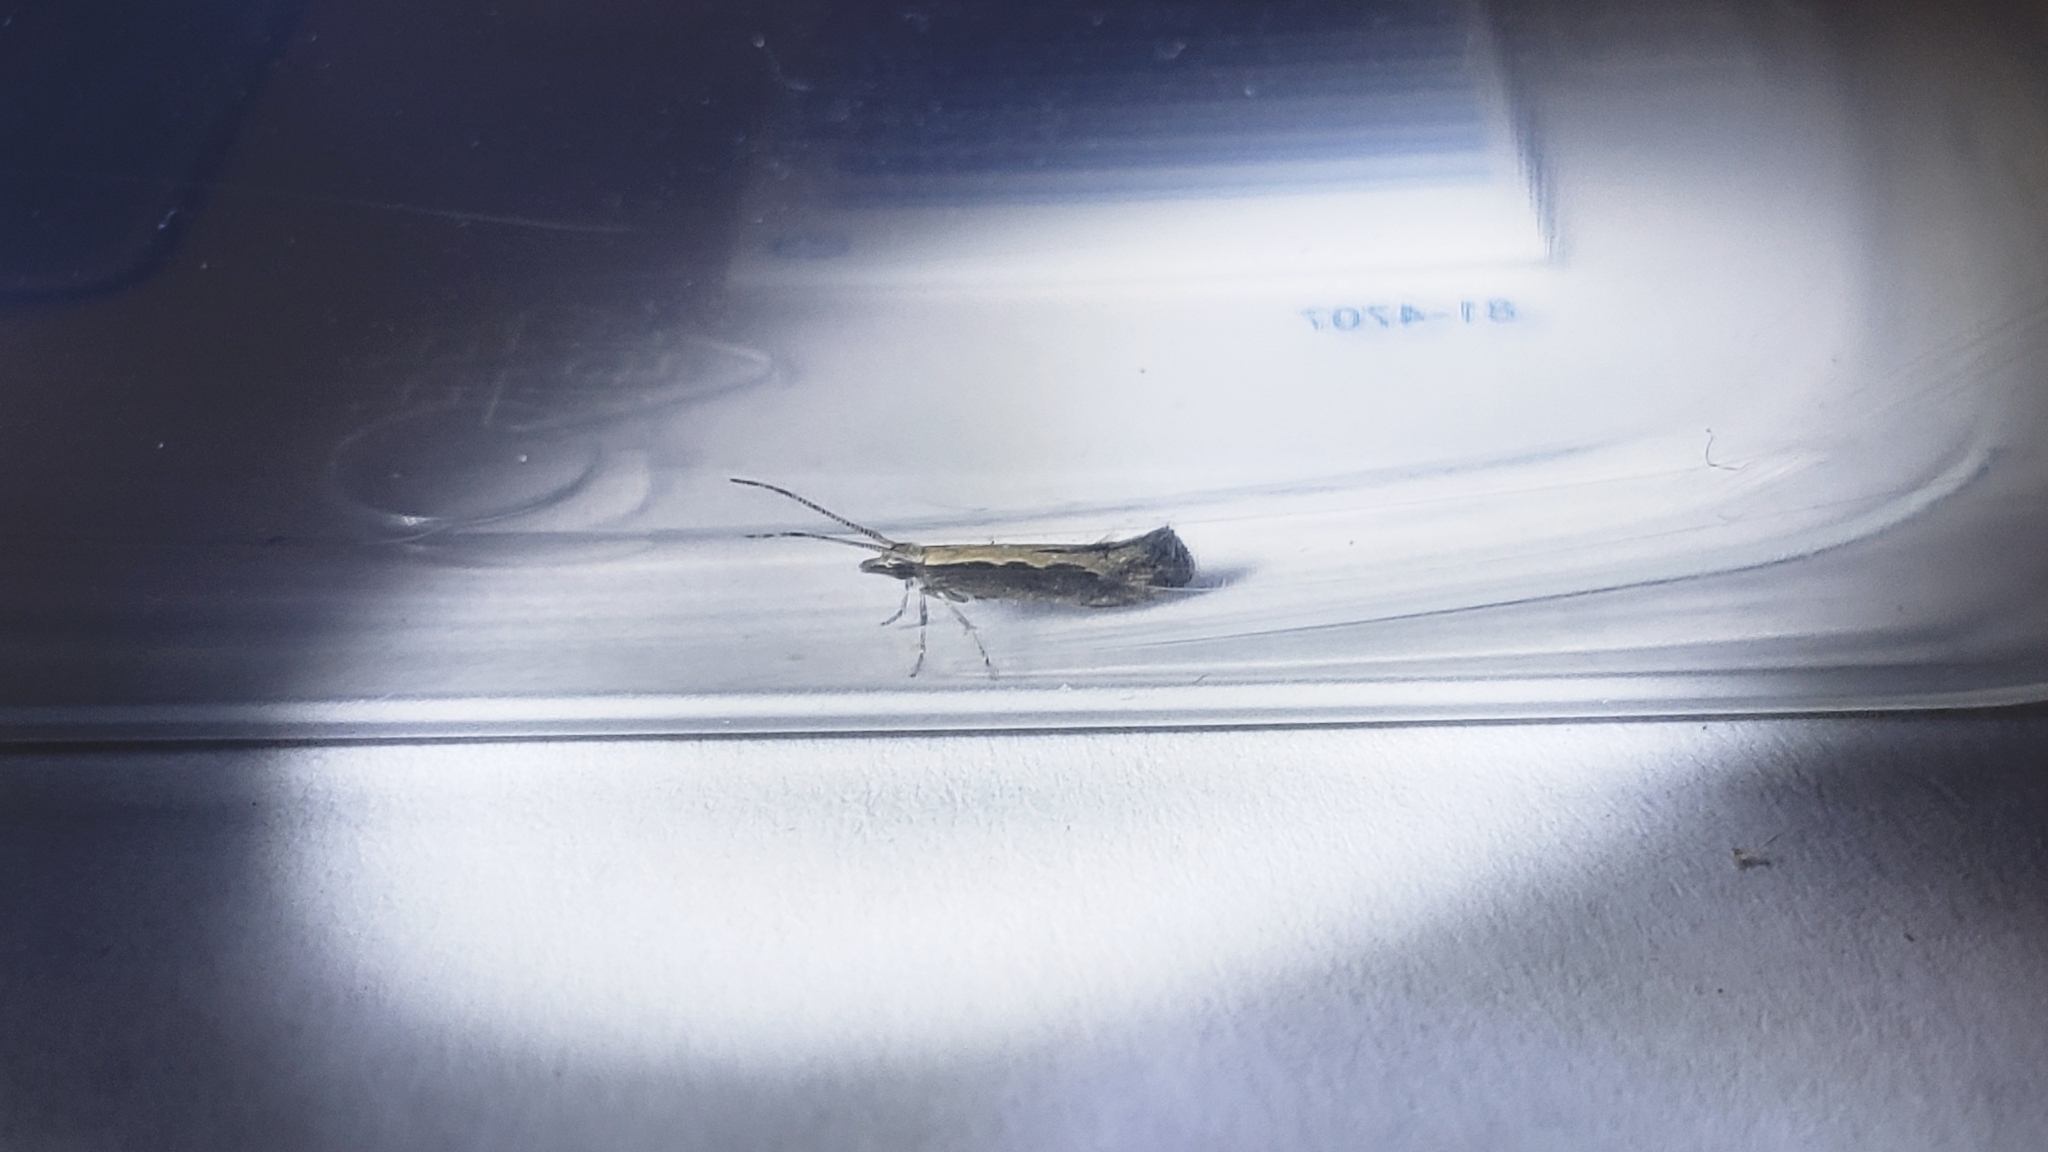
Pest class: diamondback_moth